Kamiko

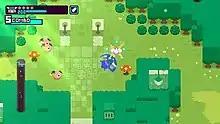
Gameplay screenshot, in which Yamato attacks and defeats an enemy.

"Kamiko" is an action game in which players fight as "miko" called "kamiko" and battle against demons while solving puzzles to make their way through the stages. There are three "miko" available to choose from, each of which has a unique fighting style: Yamato, a water "miko" who fights with a sword; Uzume, an earth "miko" who uses a bow and arrow, and Hinome, a fire "miko" who wields a sacred dagger and shield.